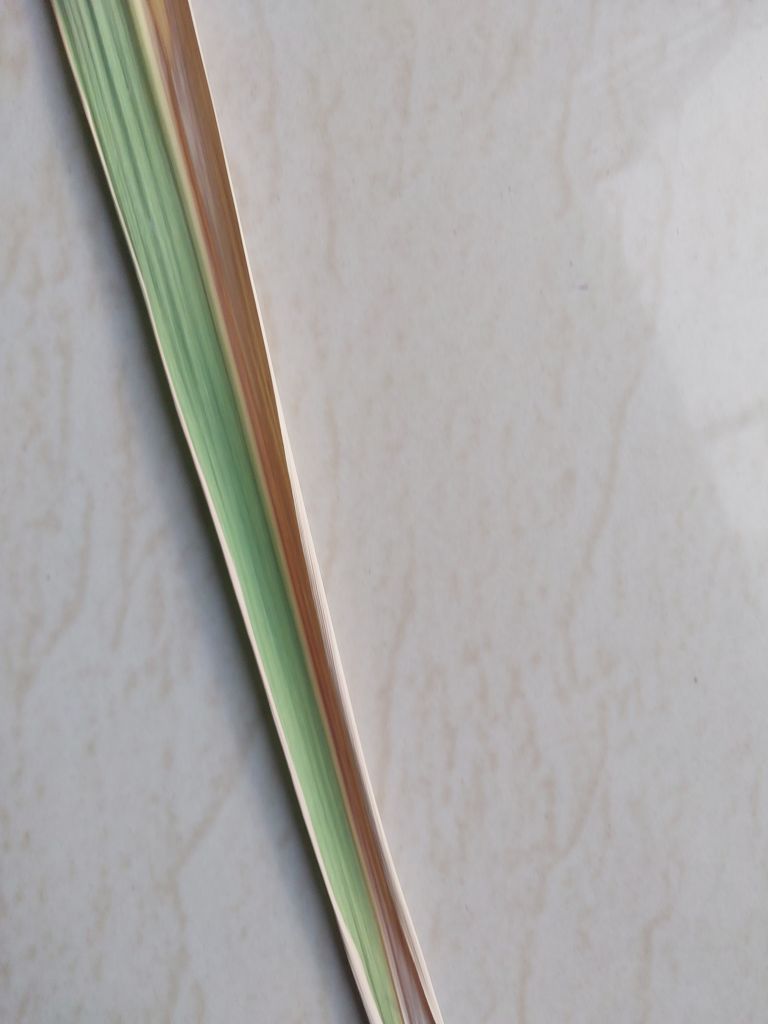
Label: Banded Chlorosis